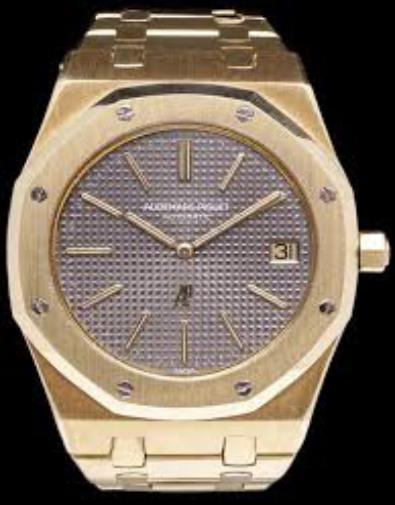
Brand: Audemars Piguet
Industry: Clothes